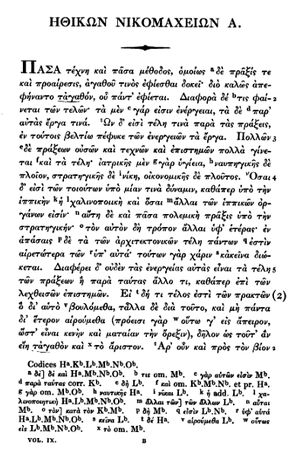
La décision est le fait d'un acteur qui effectue un choix entre plusieurs solutions susceptibles de résoudre le problème, ou la situation, auquel il est confronté.
Aristote, abréviation par apocope du nom Aristotélès ou Aristotèle, est un philosophe grec de l'Antiquité. Il est avec Platon, dont il a été le disciple à l'Académie, l'un des penseurs les plus influents que le monde occidental ait connu. Il est aussi l'un des rares à avoir abordé presque tous les domaines de connaissance de son temps : biologie, physique, métaphysique, logique, poétique, politique, rhétorique et de façon ponctuelle l'économie. Chez Aristote, la philosophie est comprise dans un sens plus large : elle est à la fois recherche du savoir pour lui-même, interrogation sur le monde et science des sciences.